Jean-Michel Grobon

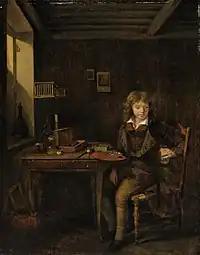
Young Student Preparing his Master's Palette

In 1789, he and a friend went to Paris to register at the Académie royale de peinture et de sculpture. It was then that he created his first paintings. The events of the French Revolution made it impossible to remain there and prevented him from making a planned study trip to Rome. During this time, he supported himself by painting still-lifes and scenes with animals. Shortly, however, he decided to switch to painting landscapes "en plein air" and moved to La Croix-Rousse, where he lived with the Carthusians. An offer to become a priest was refused.